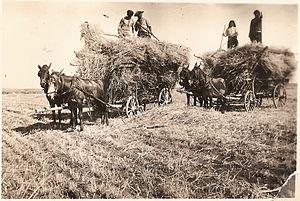
Le secteur de l’agriculture en Israël représente 2,5 % du PIB et 3,6 % des exportations, avec une population agricole ne représentant que 3,7 % de la population active.